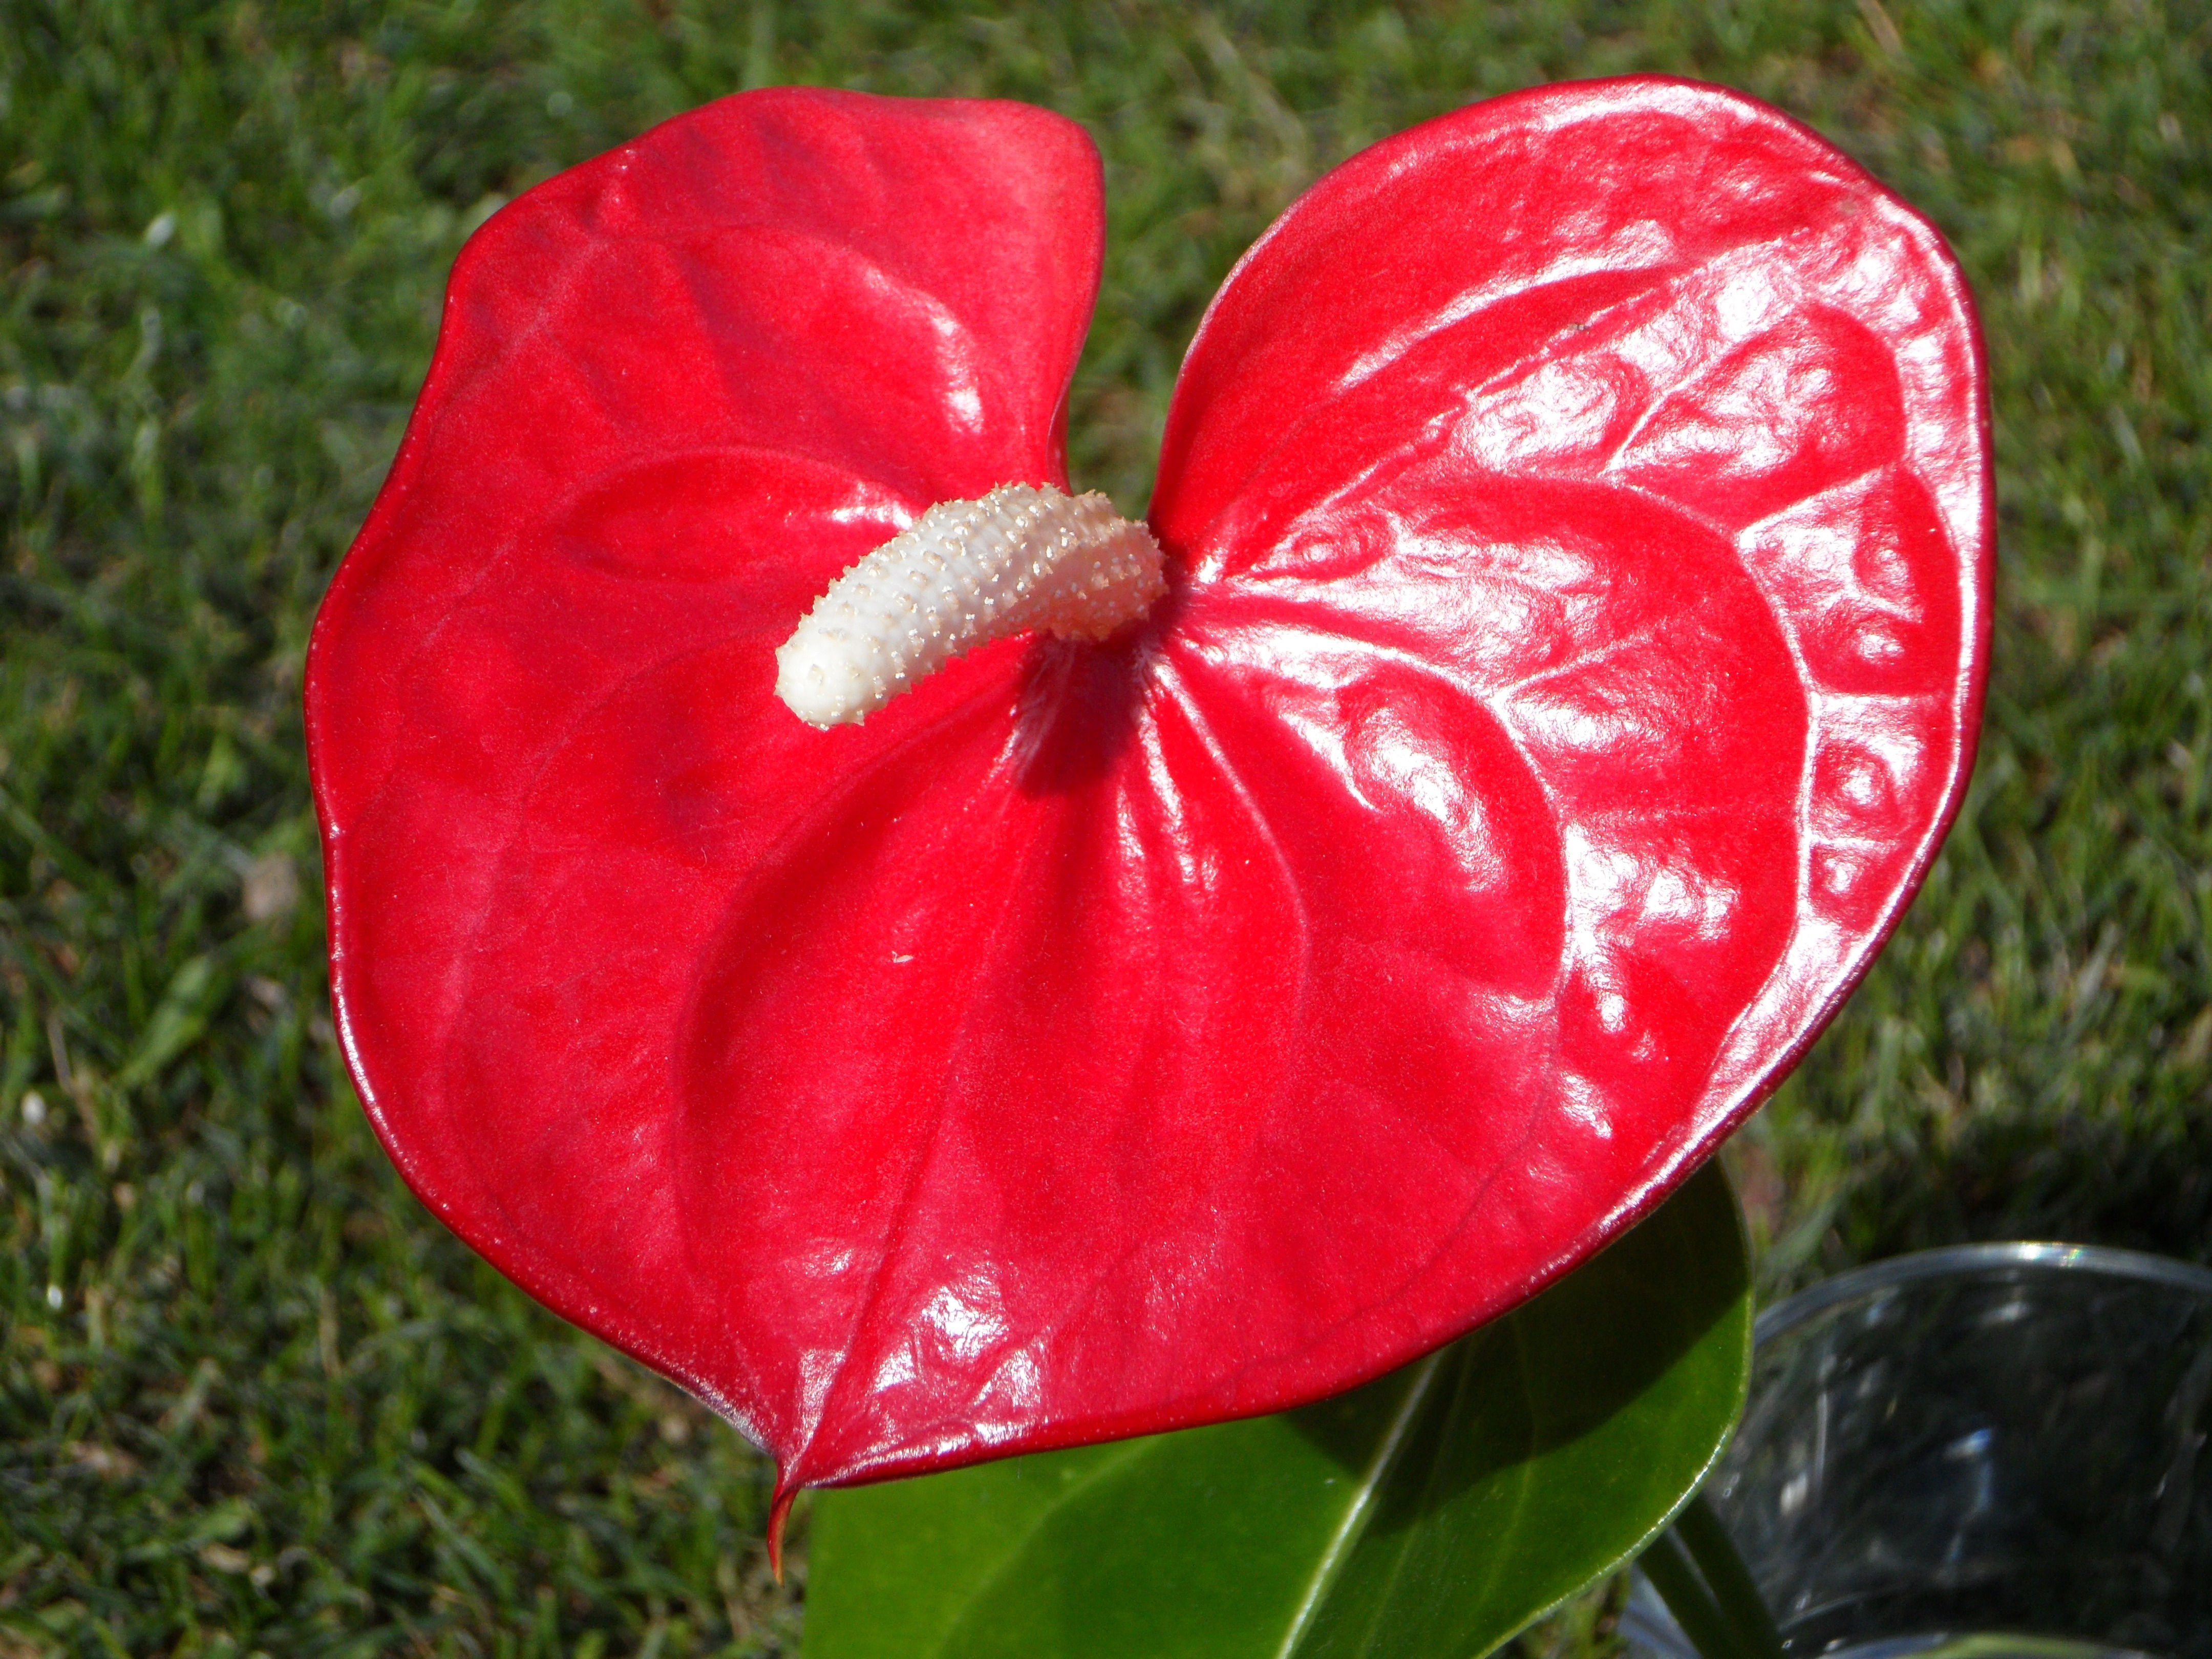
blossom, plant, leaf, flower, petal, bloom, red, botany, flora, heart shaped, heart shape, organ, shiny, macro photography, flowering plant, land plant